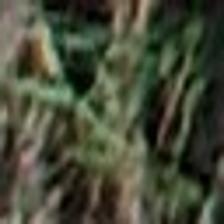
Label: clustered